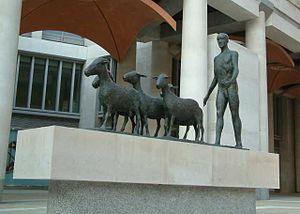
Paternoster Square est un espace urbain de Londres, situé dans la City, à proximité de la cathédrale Saint-Paul.